The Battle of the Somme (film)

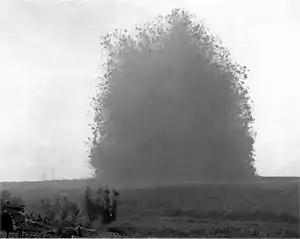

Malins and McDowell shot the film between 26 June and from 7 to 9 July. Malins filmed in the vicinity of Beaumont Hamel, on attachment with the 29th Division (VIII Corps); McDowell worked further south near Fricourt and Mametz with the 7th Division (XV Corps). Before the battle, Malins worked at the north end of the British Somme sector, photographing troops on the march and heavy artillery west of Gommecourt. De Lisle suggested to Malins that he view the bombardment of Beaumont Hamel from Jacob's Ladder, near White City, an abrupt drop down the side of a valley, with about cut into the ground, showing up white because of the chalk. Sappers had dug the large mine under Hawthorn Ridge in front of White City. German shells were falling as Malins made his way to Lanwick Street Trench; he had to rise above the parapet to remove sandbags and then set up his camera, which was camouflaged with sackcloth.